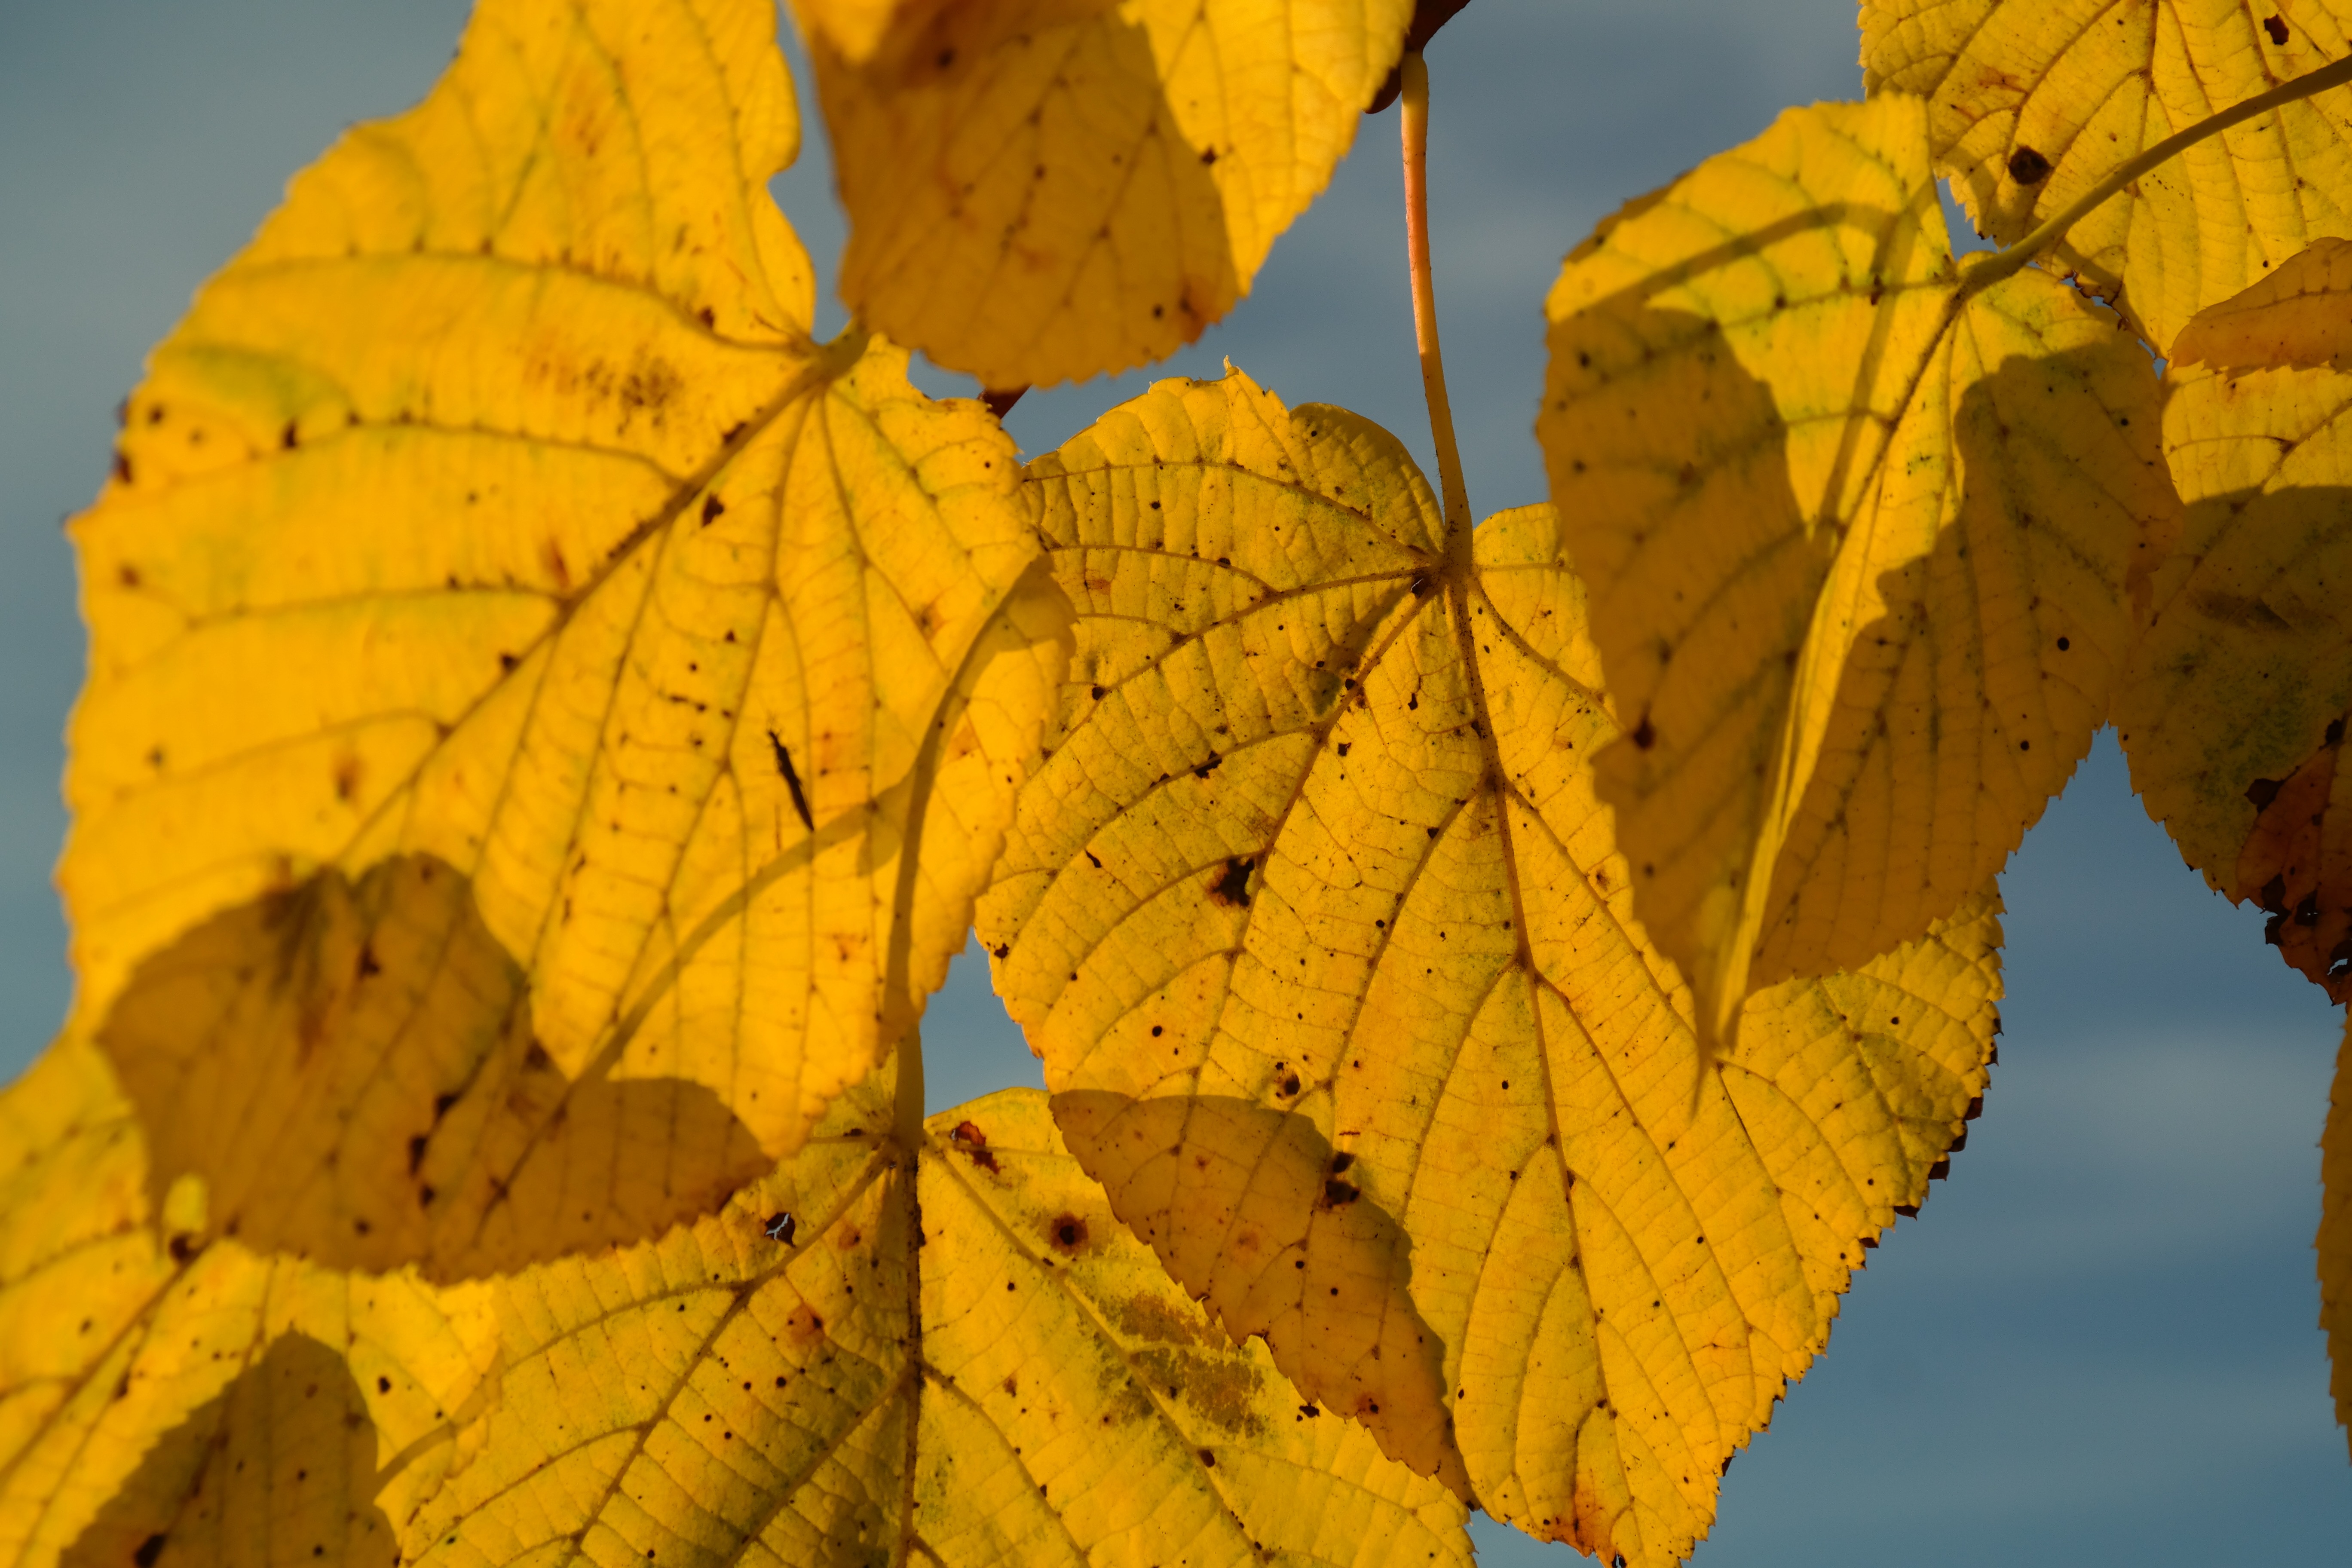
tree, branch, plant, sunlight, leaf, flower, autumn, yellow, season, maple leaf, lime, deciduous tree, leaves, veins, linde, malvaceae, fall foliage, leaf coloring, back light, maidenhair tree, mallow, shine through, leaf veins, tilia, lipovina, plant stem, woody plant, land plant, tilia platyphyllos, summer linde, eurybia linde